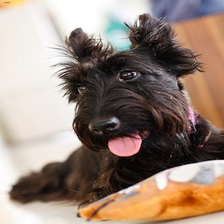
Species: dog
Breed: scottish terrier